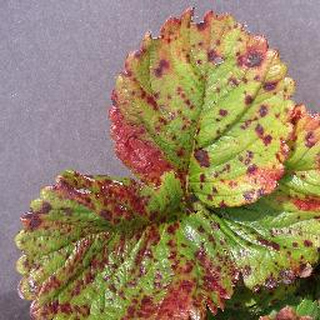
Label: strawberry_leaf_scorch